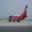
Label: airplane